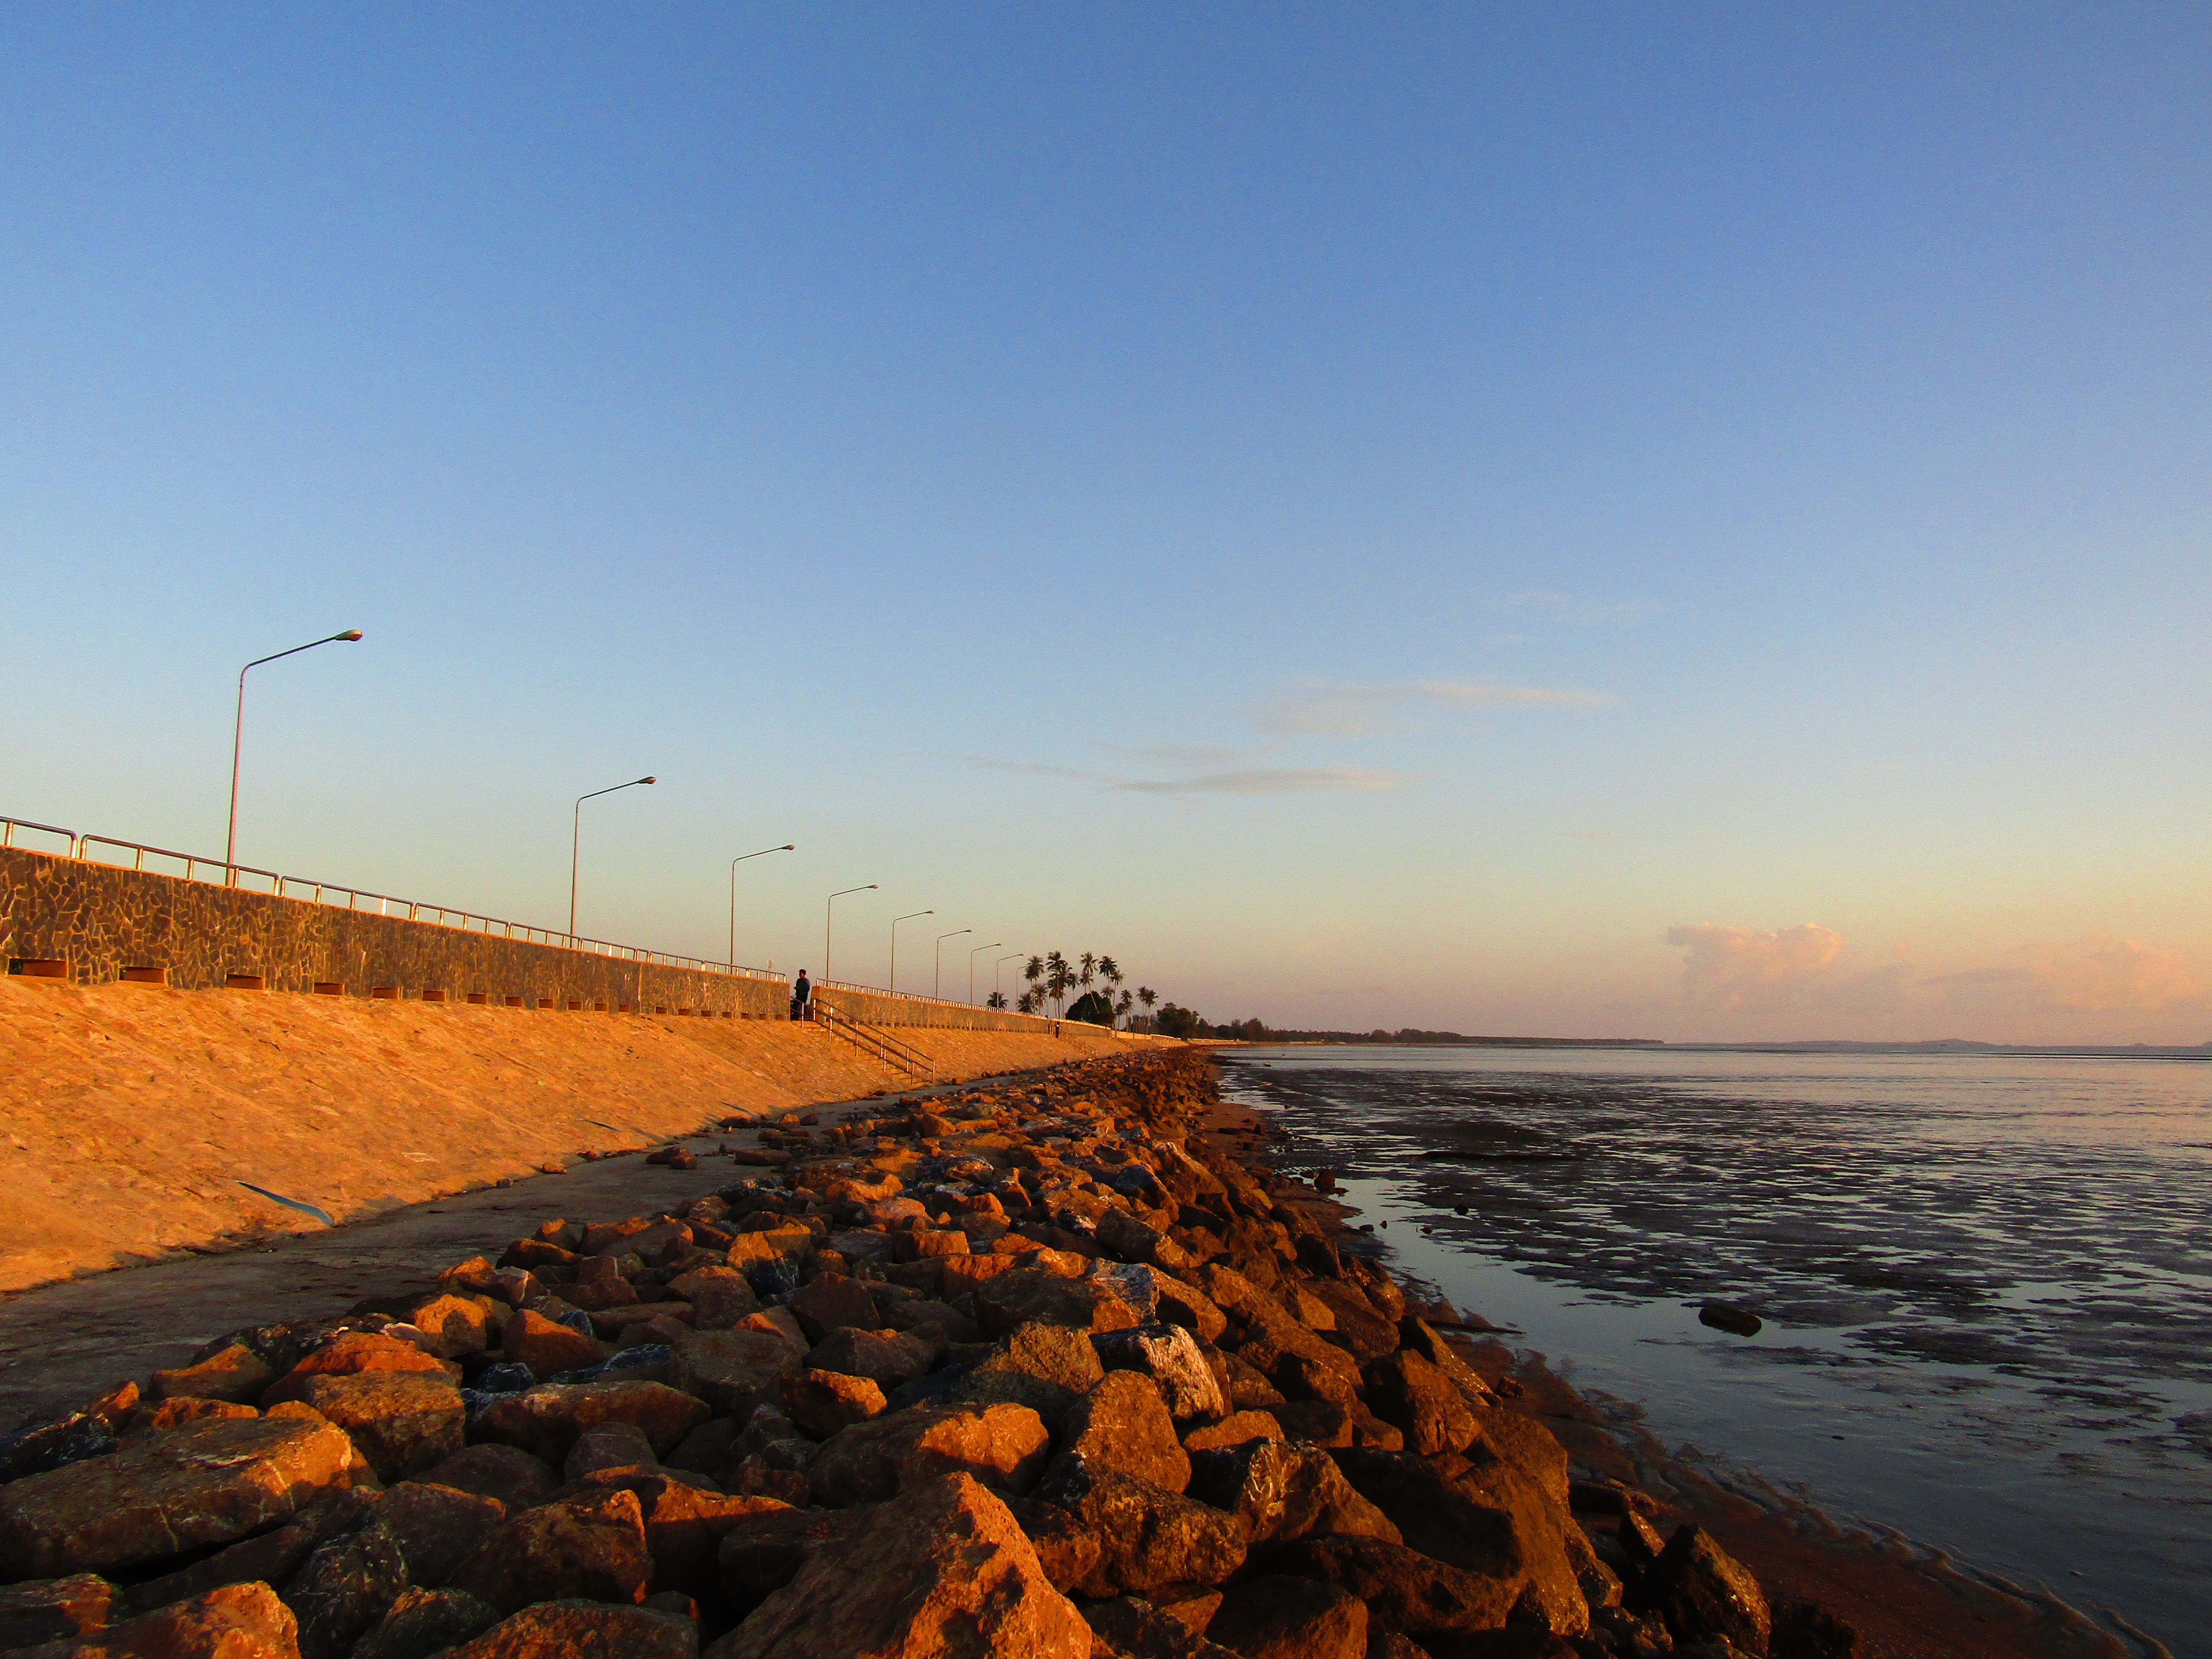
natural, sky, shore, sea, coast, horizon, morning, beach, ocean, water, evening, sunset, breakwater, calm, coastal and oceanic landforms, cloud, landscape, wave, sunrise, bay, rock